Clancholla

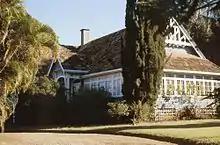
Clancholla, 1997

Clancholla is a single storey timber residence with a terracotta tiled roof, set on timber stumps surrounded by timber lattice work. Set amongst mature gardens, including pines, figs and jacarandas along the Ward Street side and to the rear of the house, with other plantings along western boundary, Clancholla addresses a circular driveway with large, centrally featured palms. The driveway sweeps around to the large timber garage at the rear of the property. Mature figs and mango trees are located at the rear of the property.